Écuelle

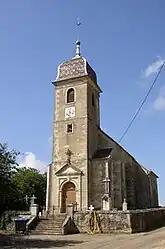
The church in Écuelle

Écuelle is a commune in the Haute-Saône department in the region of Bourgogne-Franche-Comté in eastern France.